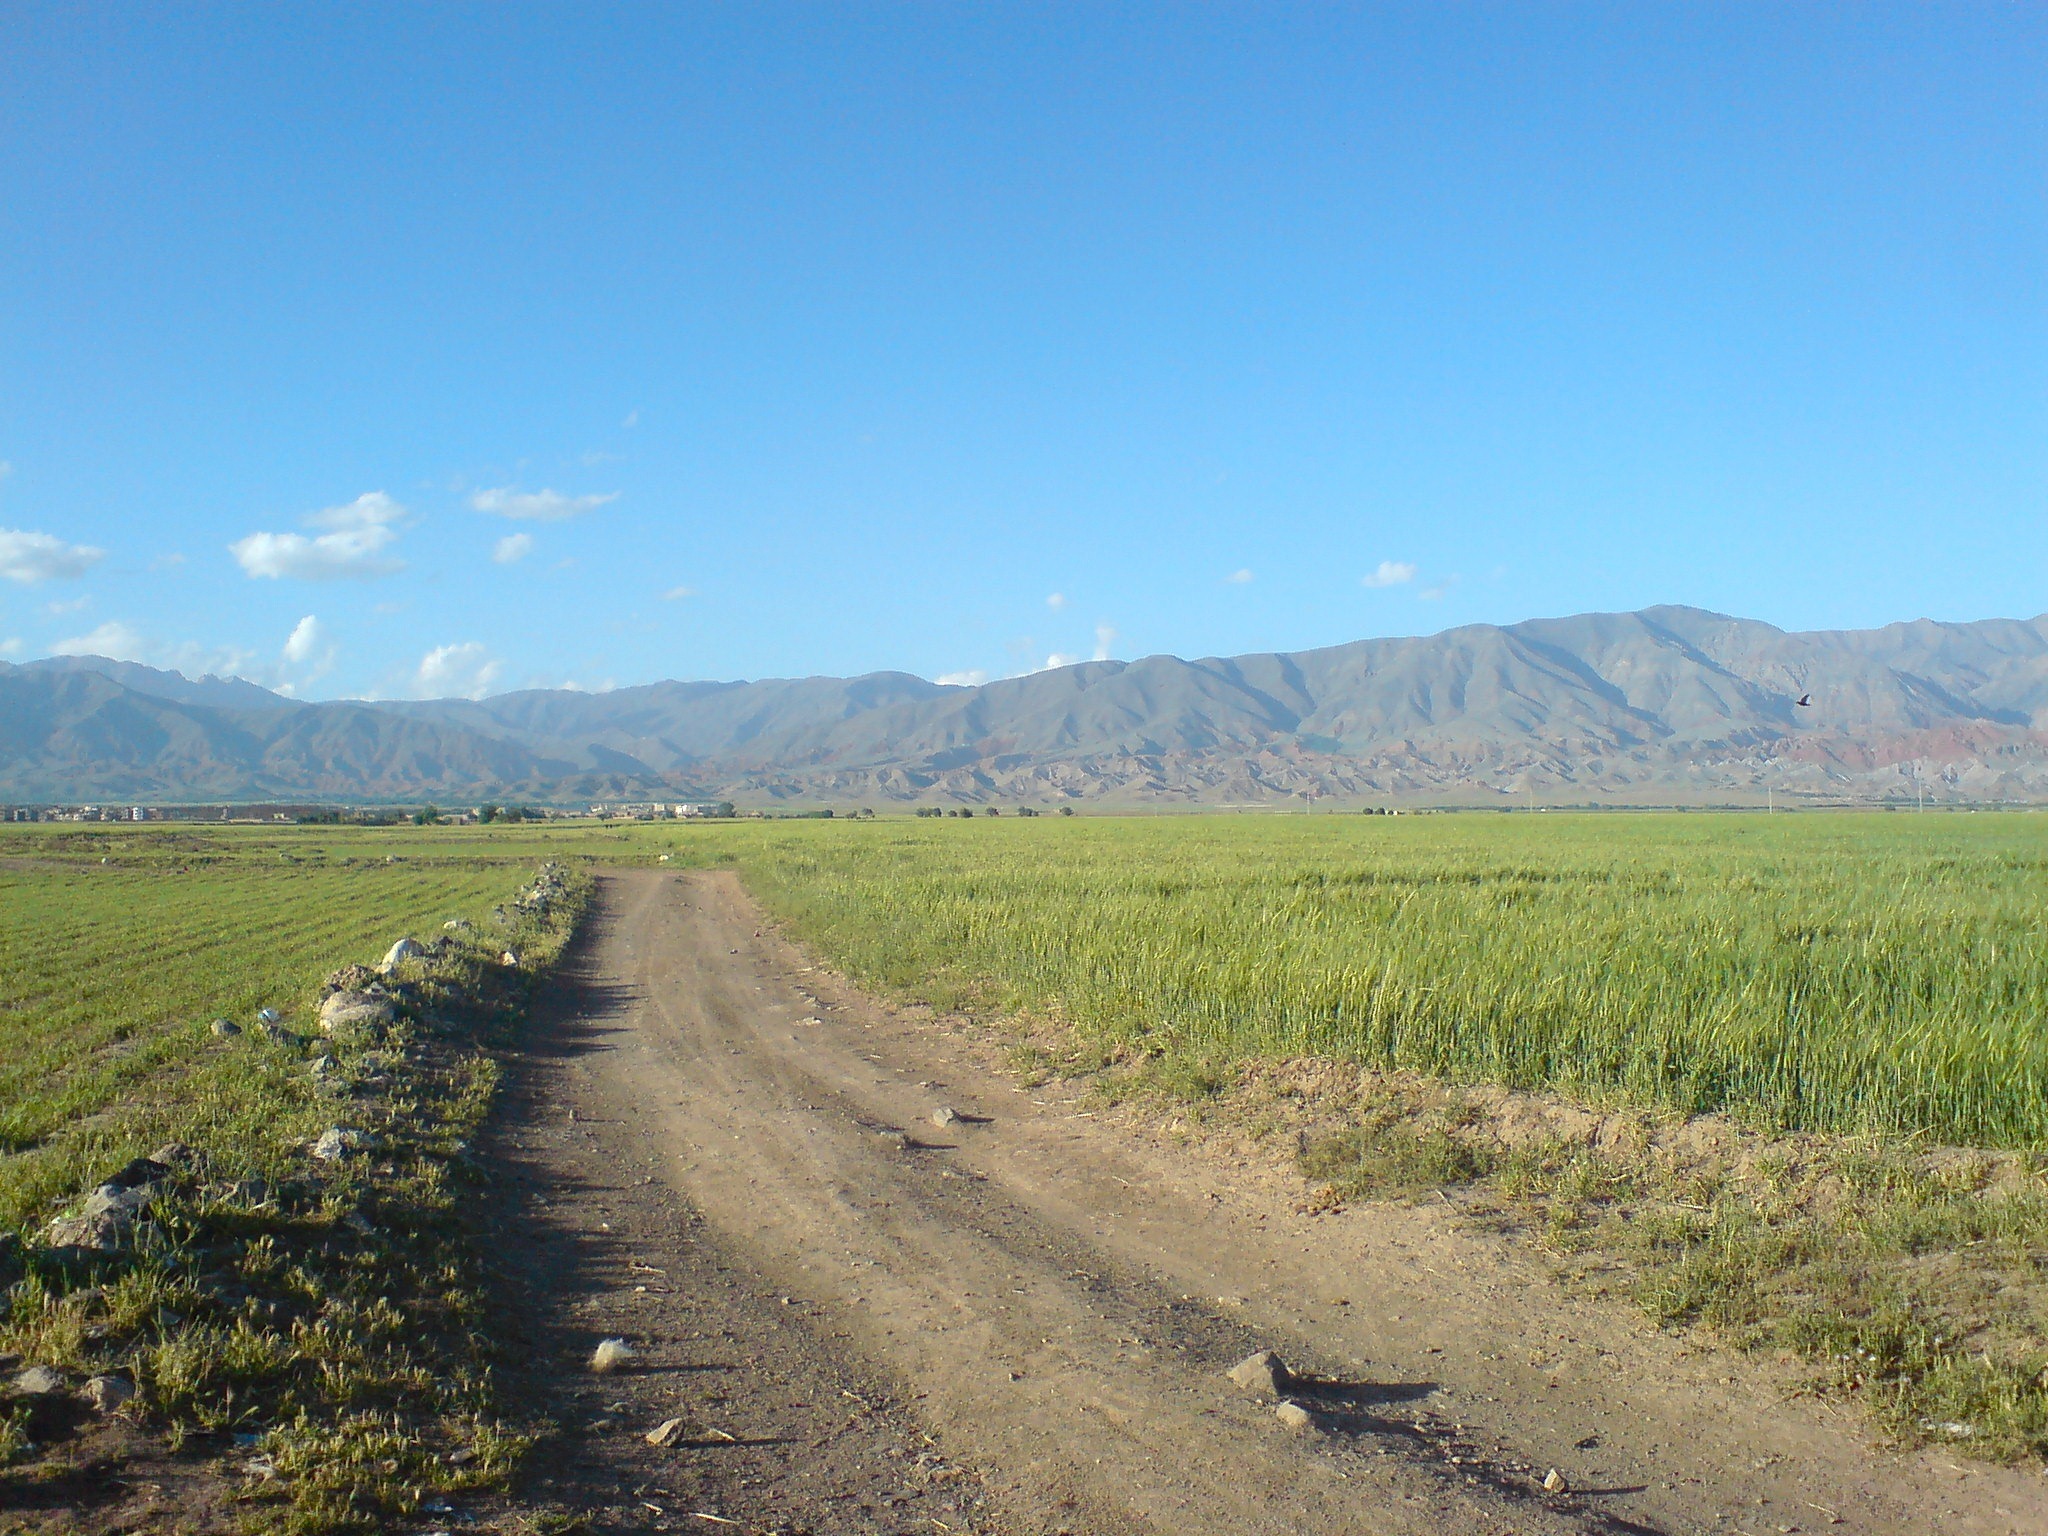
landscape, nature, mountain, sky, road, trail, field, meadow, prairie, countryside, hill, valley, country, summer, dirt road, spring, soil, agriculture, ridge, plain, plants, outside, clouds, fields, mountains, grassland, infrastructure, plateau, ecosystem, steppe, rural area, mountain pass, natural environment, mountainous landforms, land lot